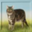
Label: cat